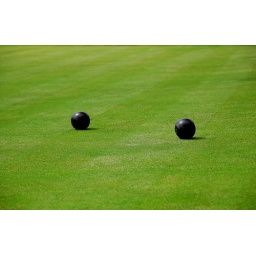
11 August 2009. There has been a flat green bowls club in the village since 1936.